Olympian spirits

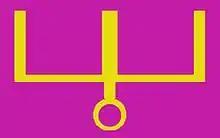
Seal of Och

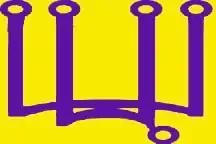
Seal of Phul

In ritual magic, the seven Olympian spirits are not confused with the seven traditional archangels, which usually are Michael (usually the Sun), Anael (Venus), Raphael (usually Mercury), Gabriel (the Moon), Cassiel (Saturn), Samael (Mars) and Zadkiel (Jupiter), or a variation thereof.